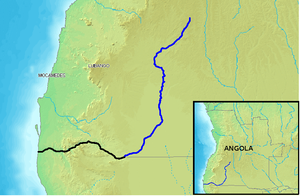
Le Kunene est un fleuve d’Angola et de Namibie en Afrique australe.